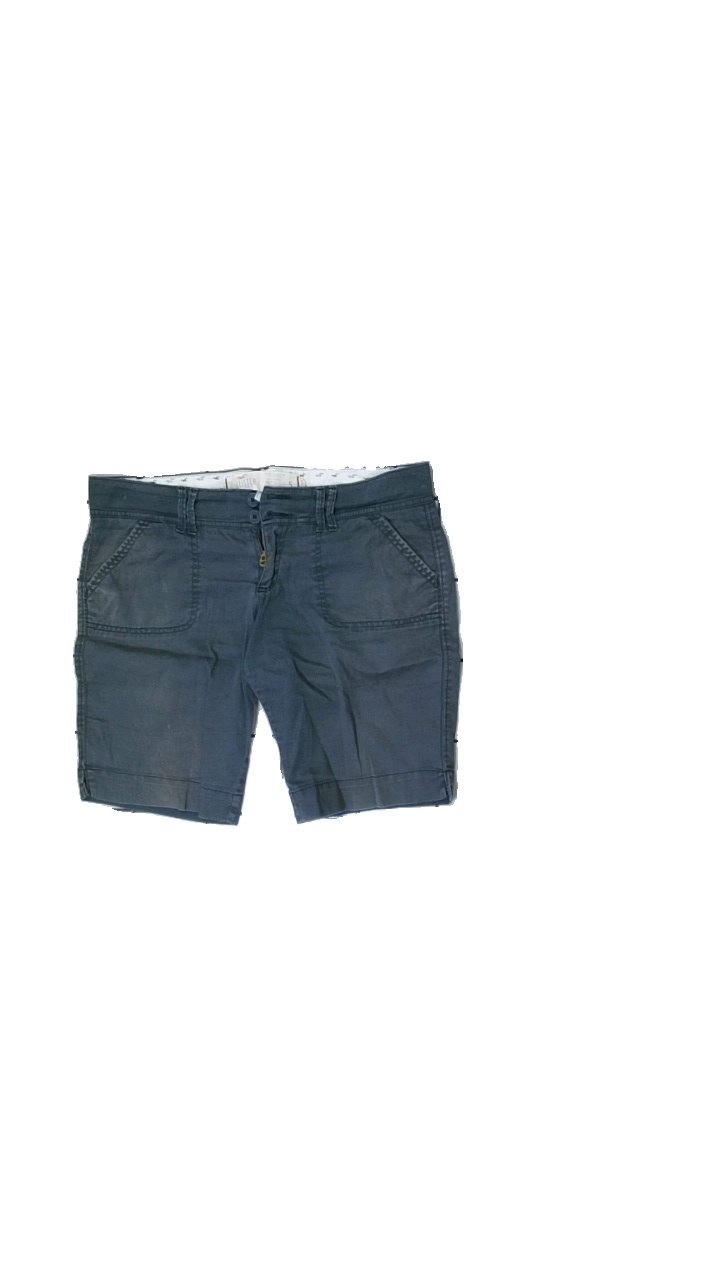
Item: Shorts (Ladies)
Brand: Hollister (abercomb & Fitch)
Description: Grey shorts
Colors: Grey
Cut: Regular
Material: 100% Cotton
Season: Summer
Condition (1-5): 2
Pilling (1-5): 5
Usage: Recycle
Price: <50